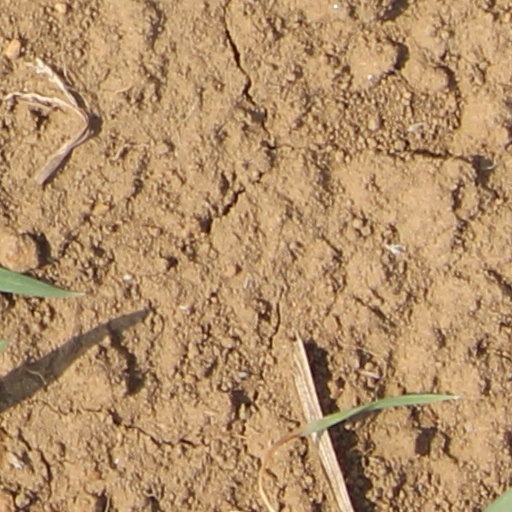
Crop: wheat